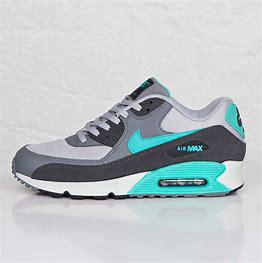
Brand: Nike
Model: Air Max 90 Essential